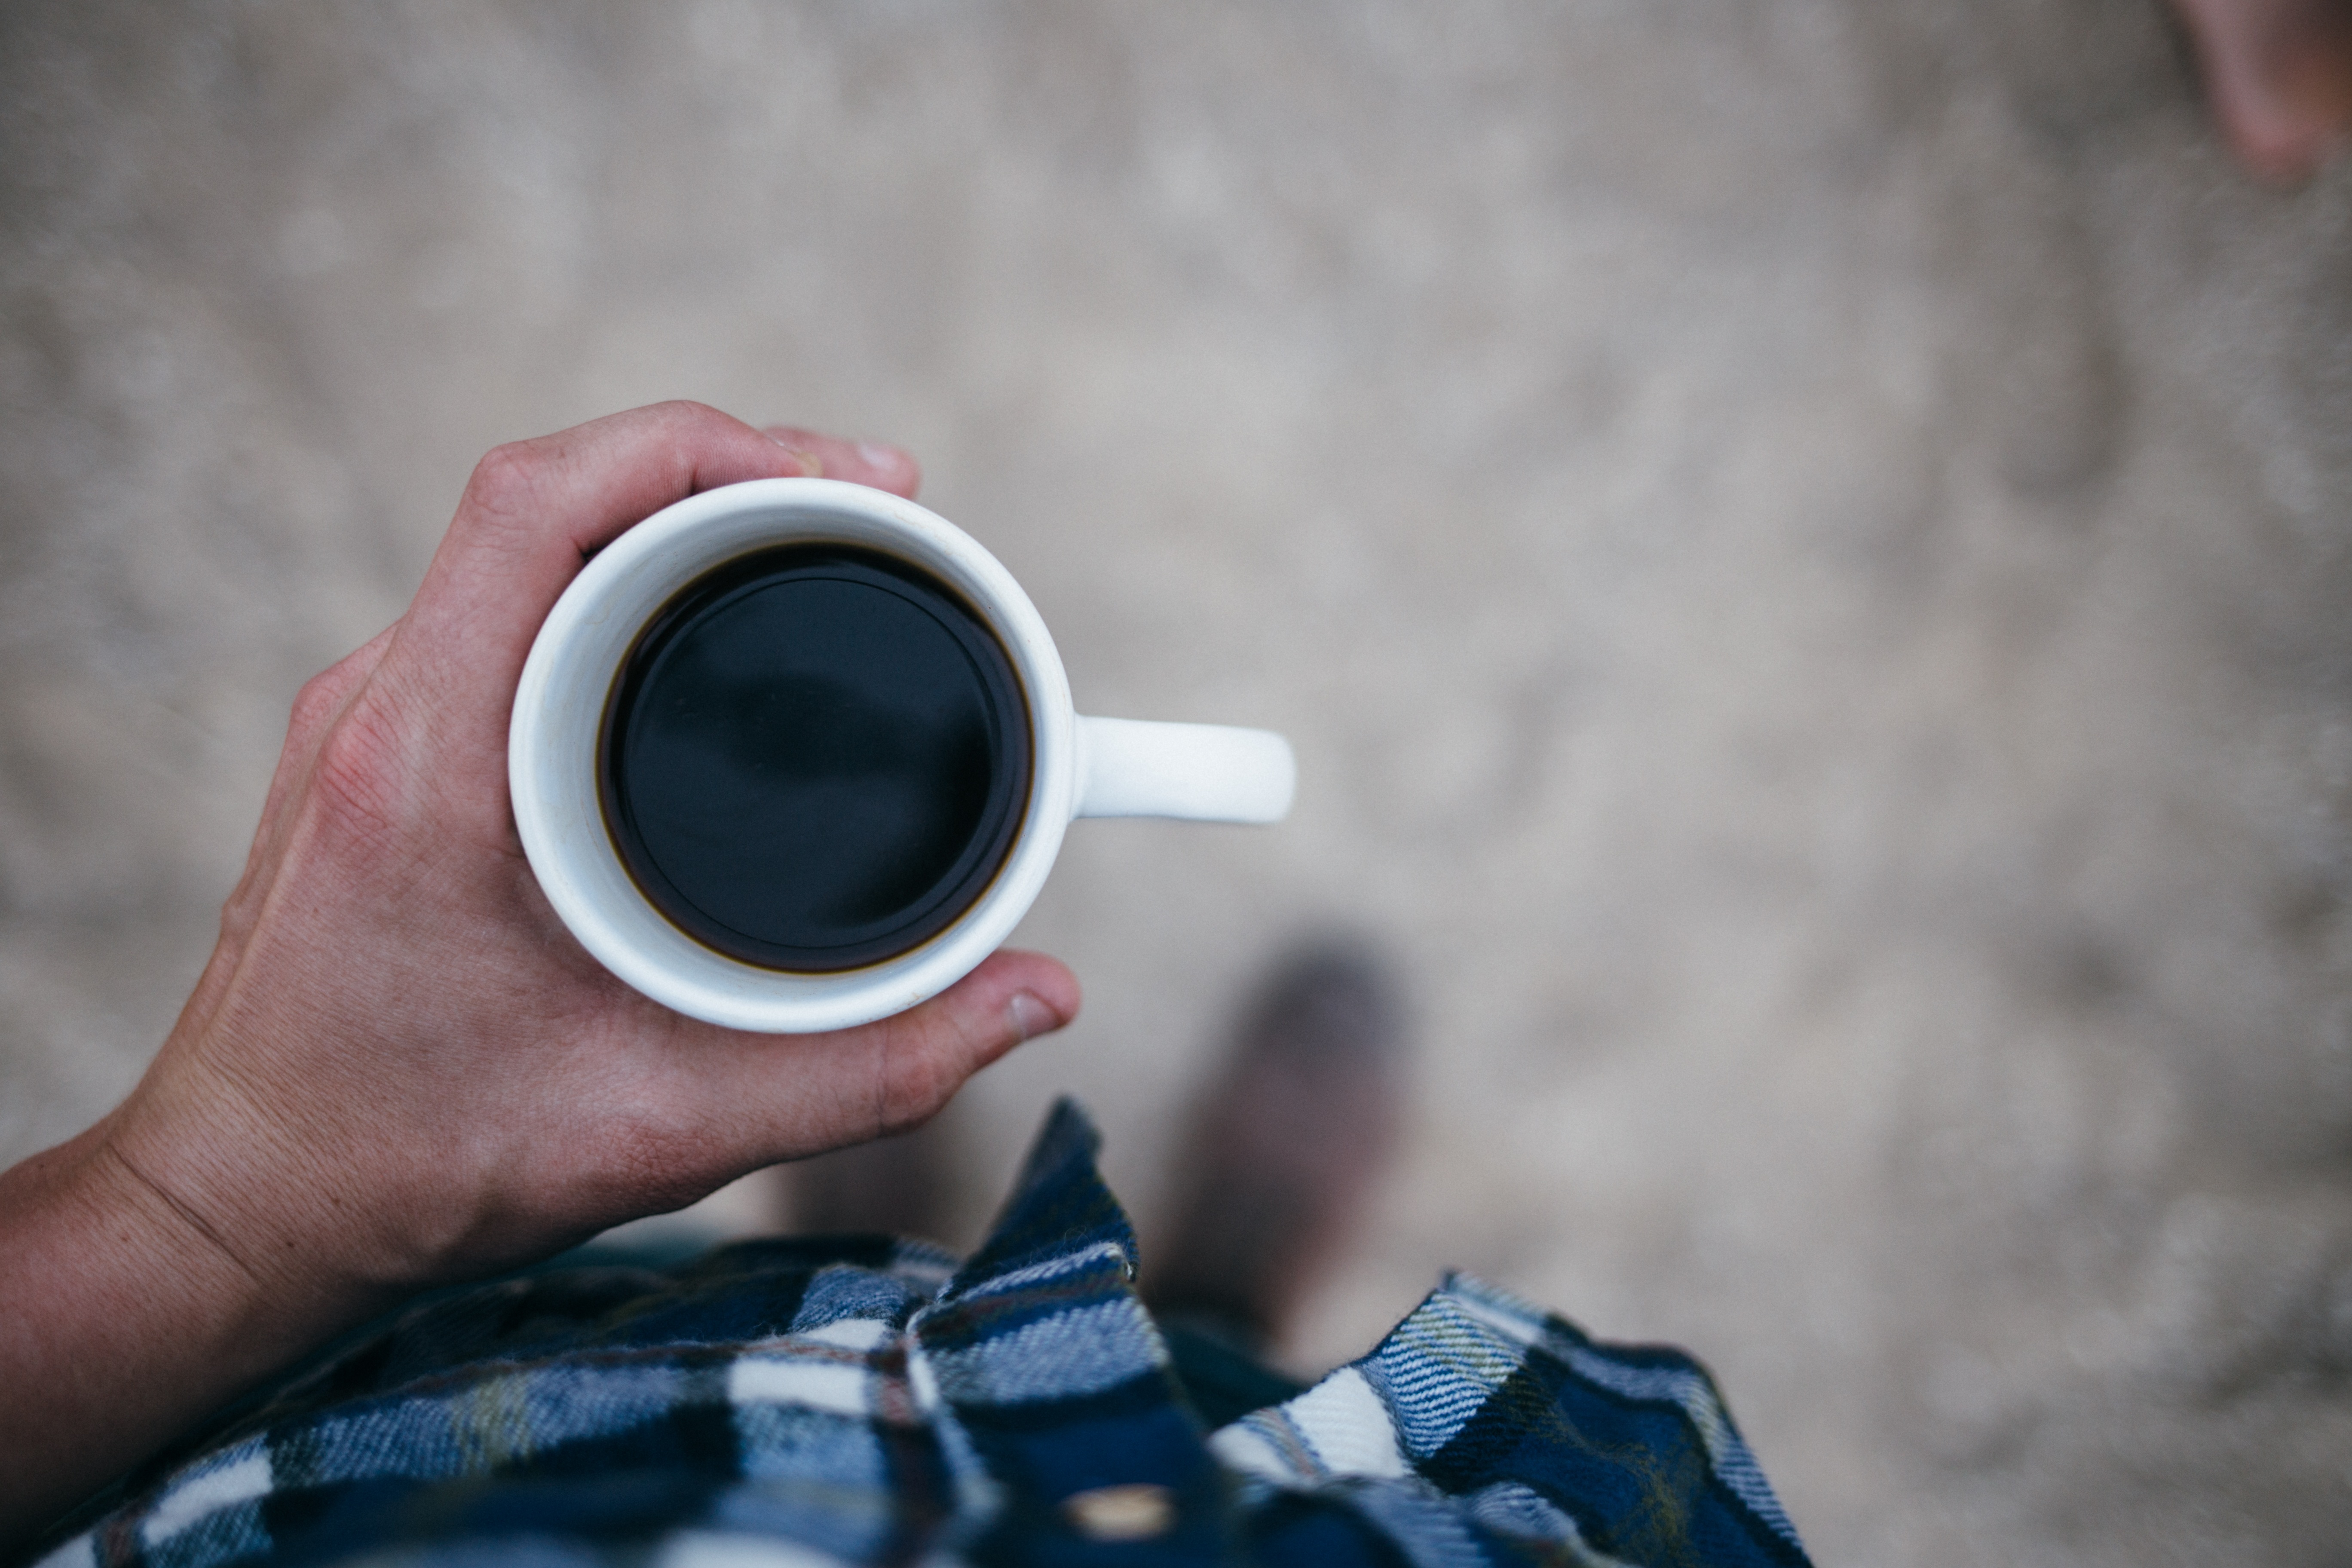
hand, person, coffee, white, photography, cup, cappuccino, red, color, beverage, drink, blue, espresso, mug, holding, close up, caffeine, digital camera, eye, glasses, photograph, organ, mocha, single lens reflex camera, vision care